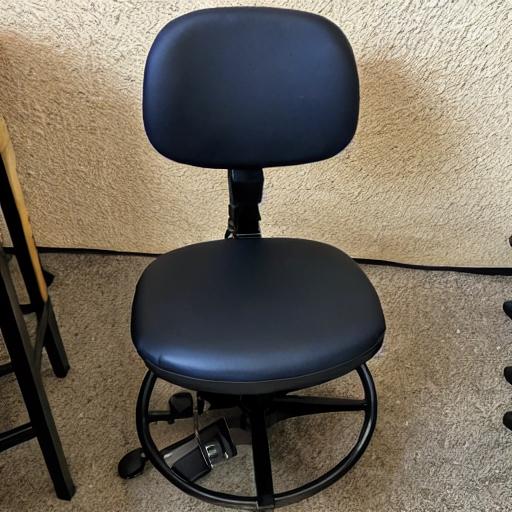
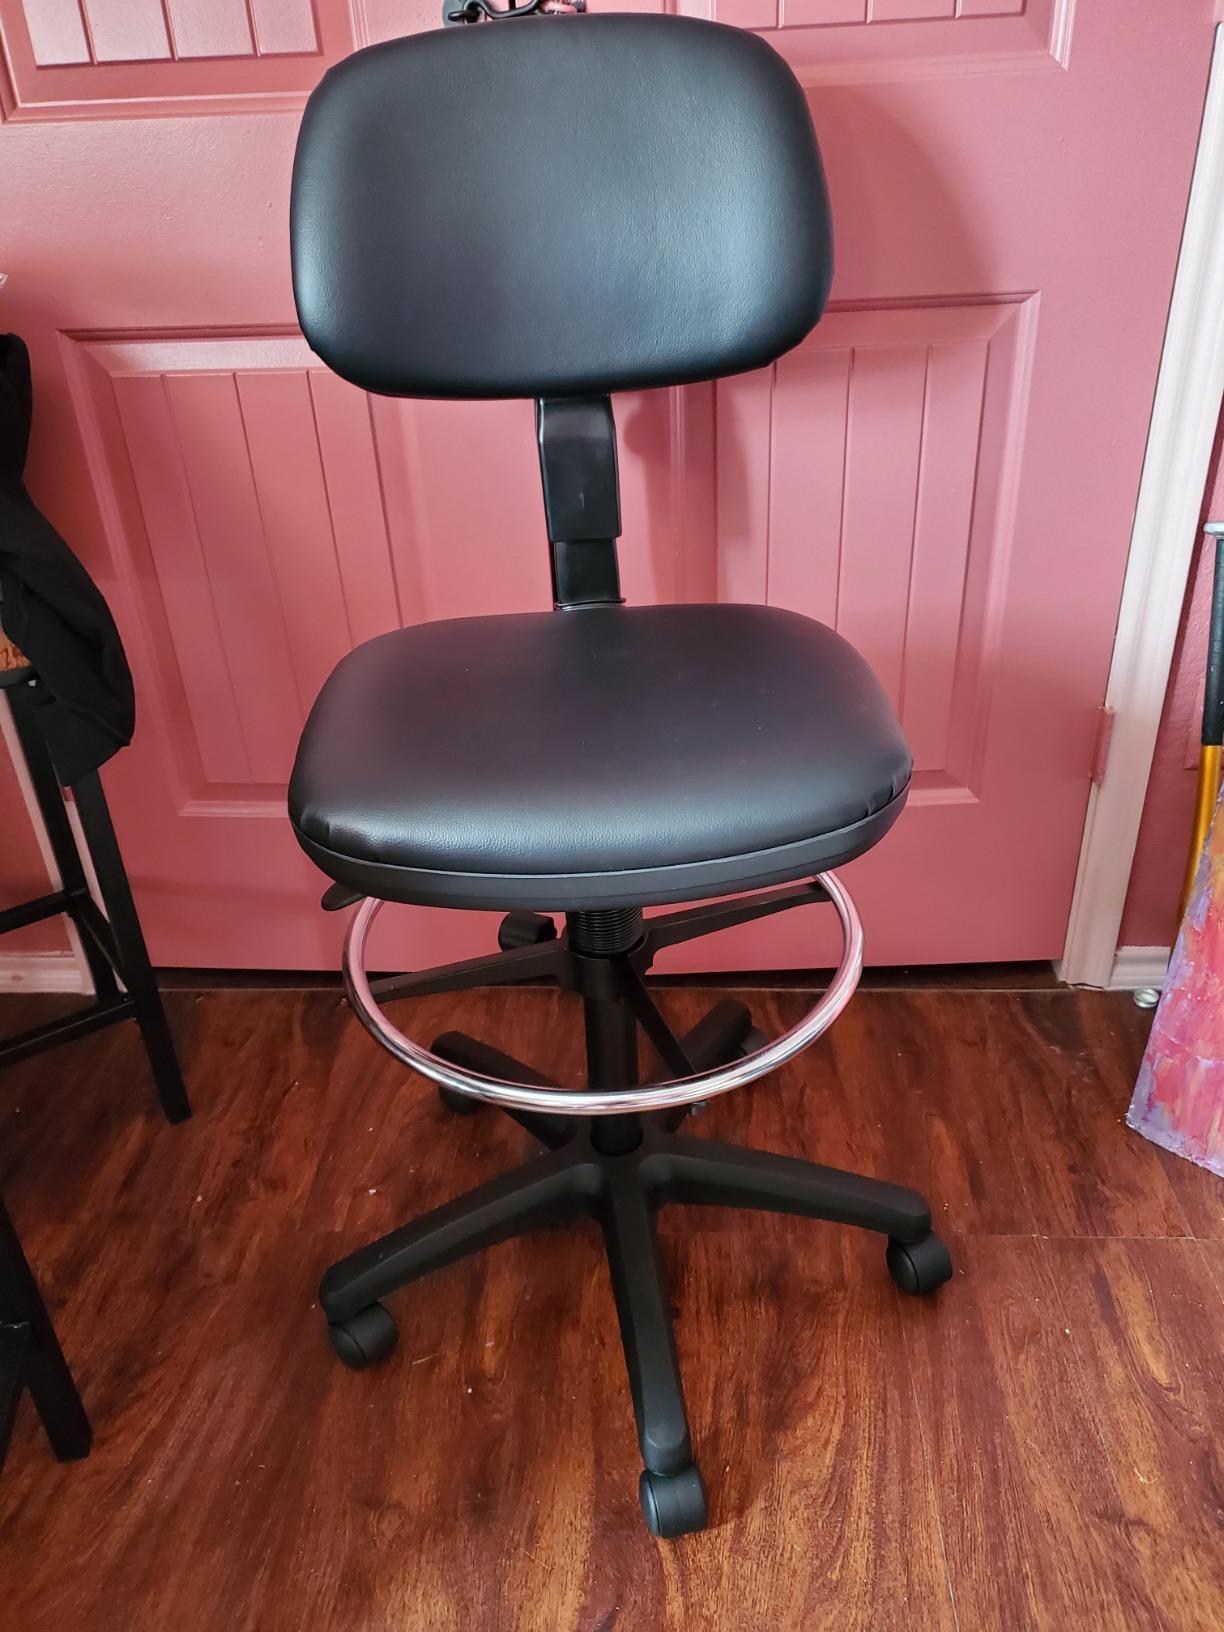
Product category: items_chair
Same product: no